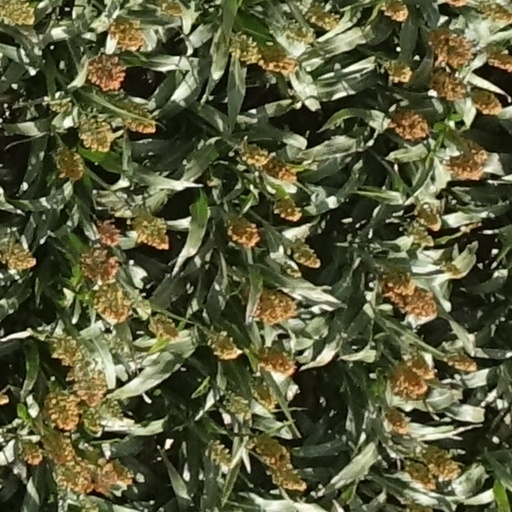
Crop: sorghum